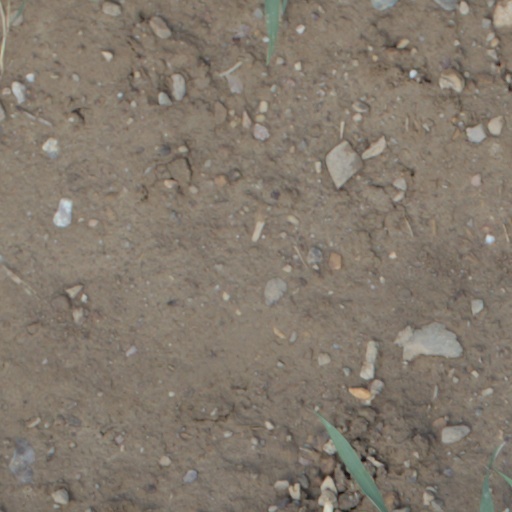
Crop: wheat